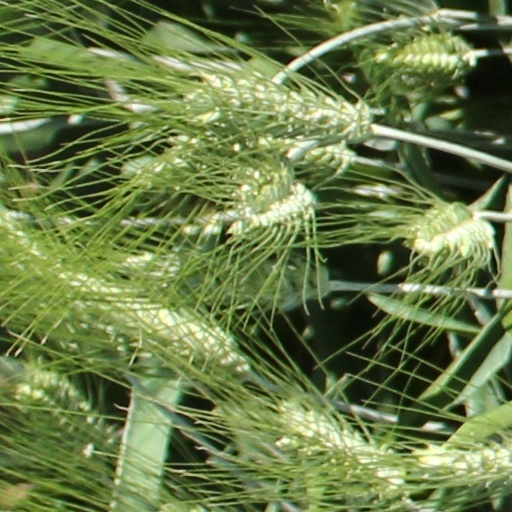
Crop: wheat